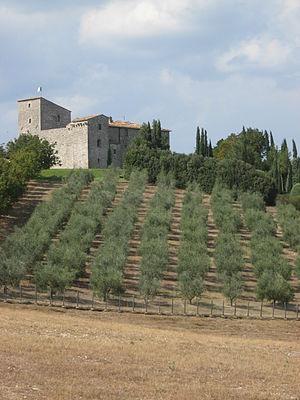
Umbria est le nom donné à une huile extravierge d'olive produite dans la région d'Ombrie.